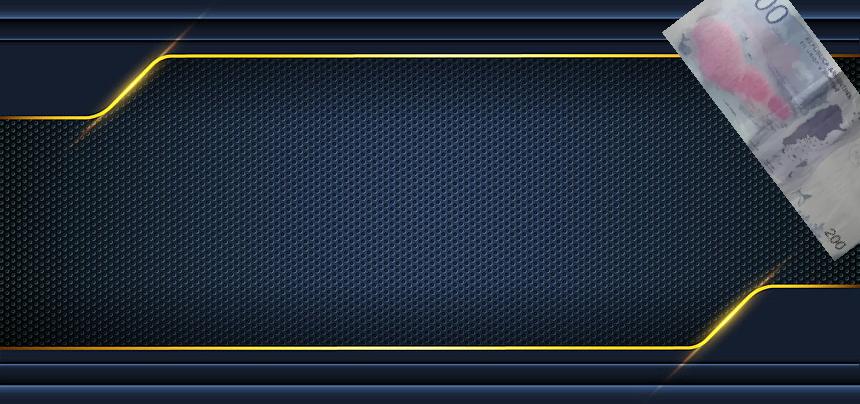
Denominación: 200